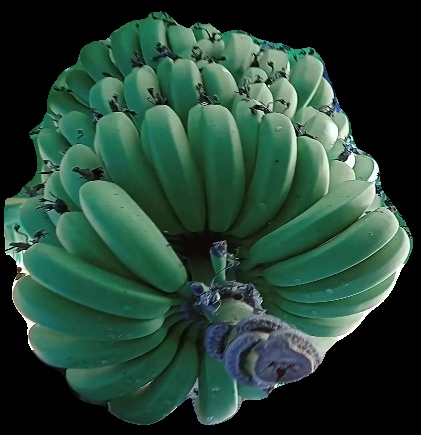
Variety: pachbale
Grade: grade1